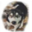
Label: wolf